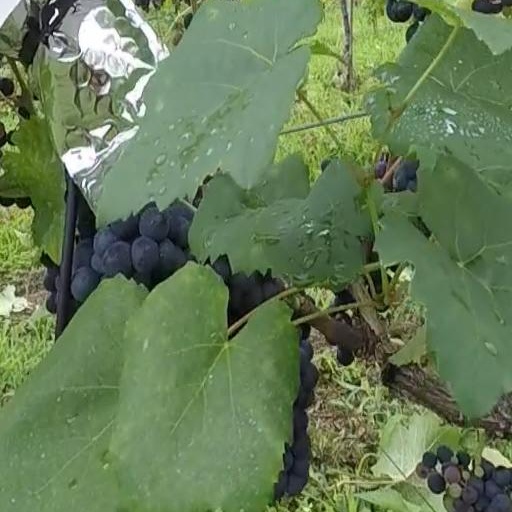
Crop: grape